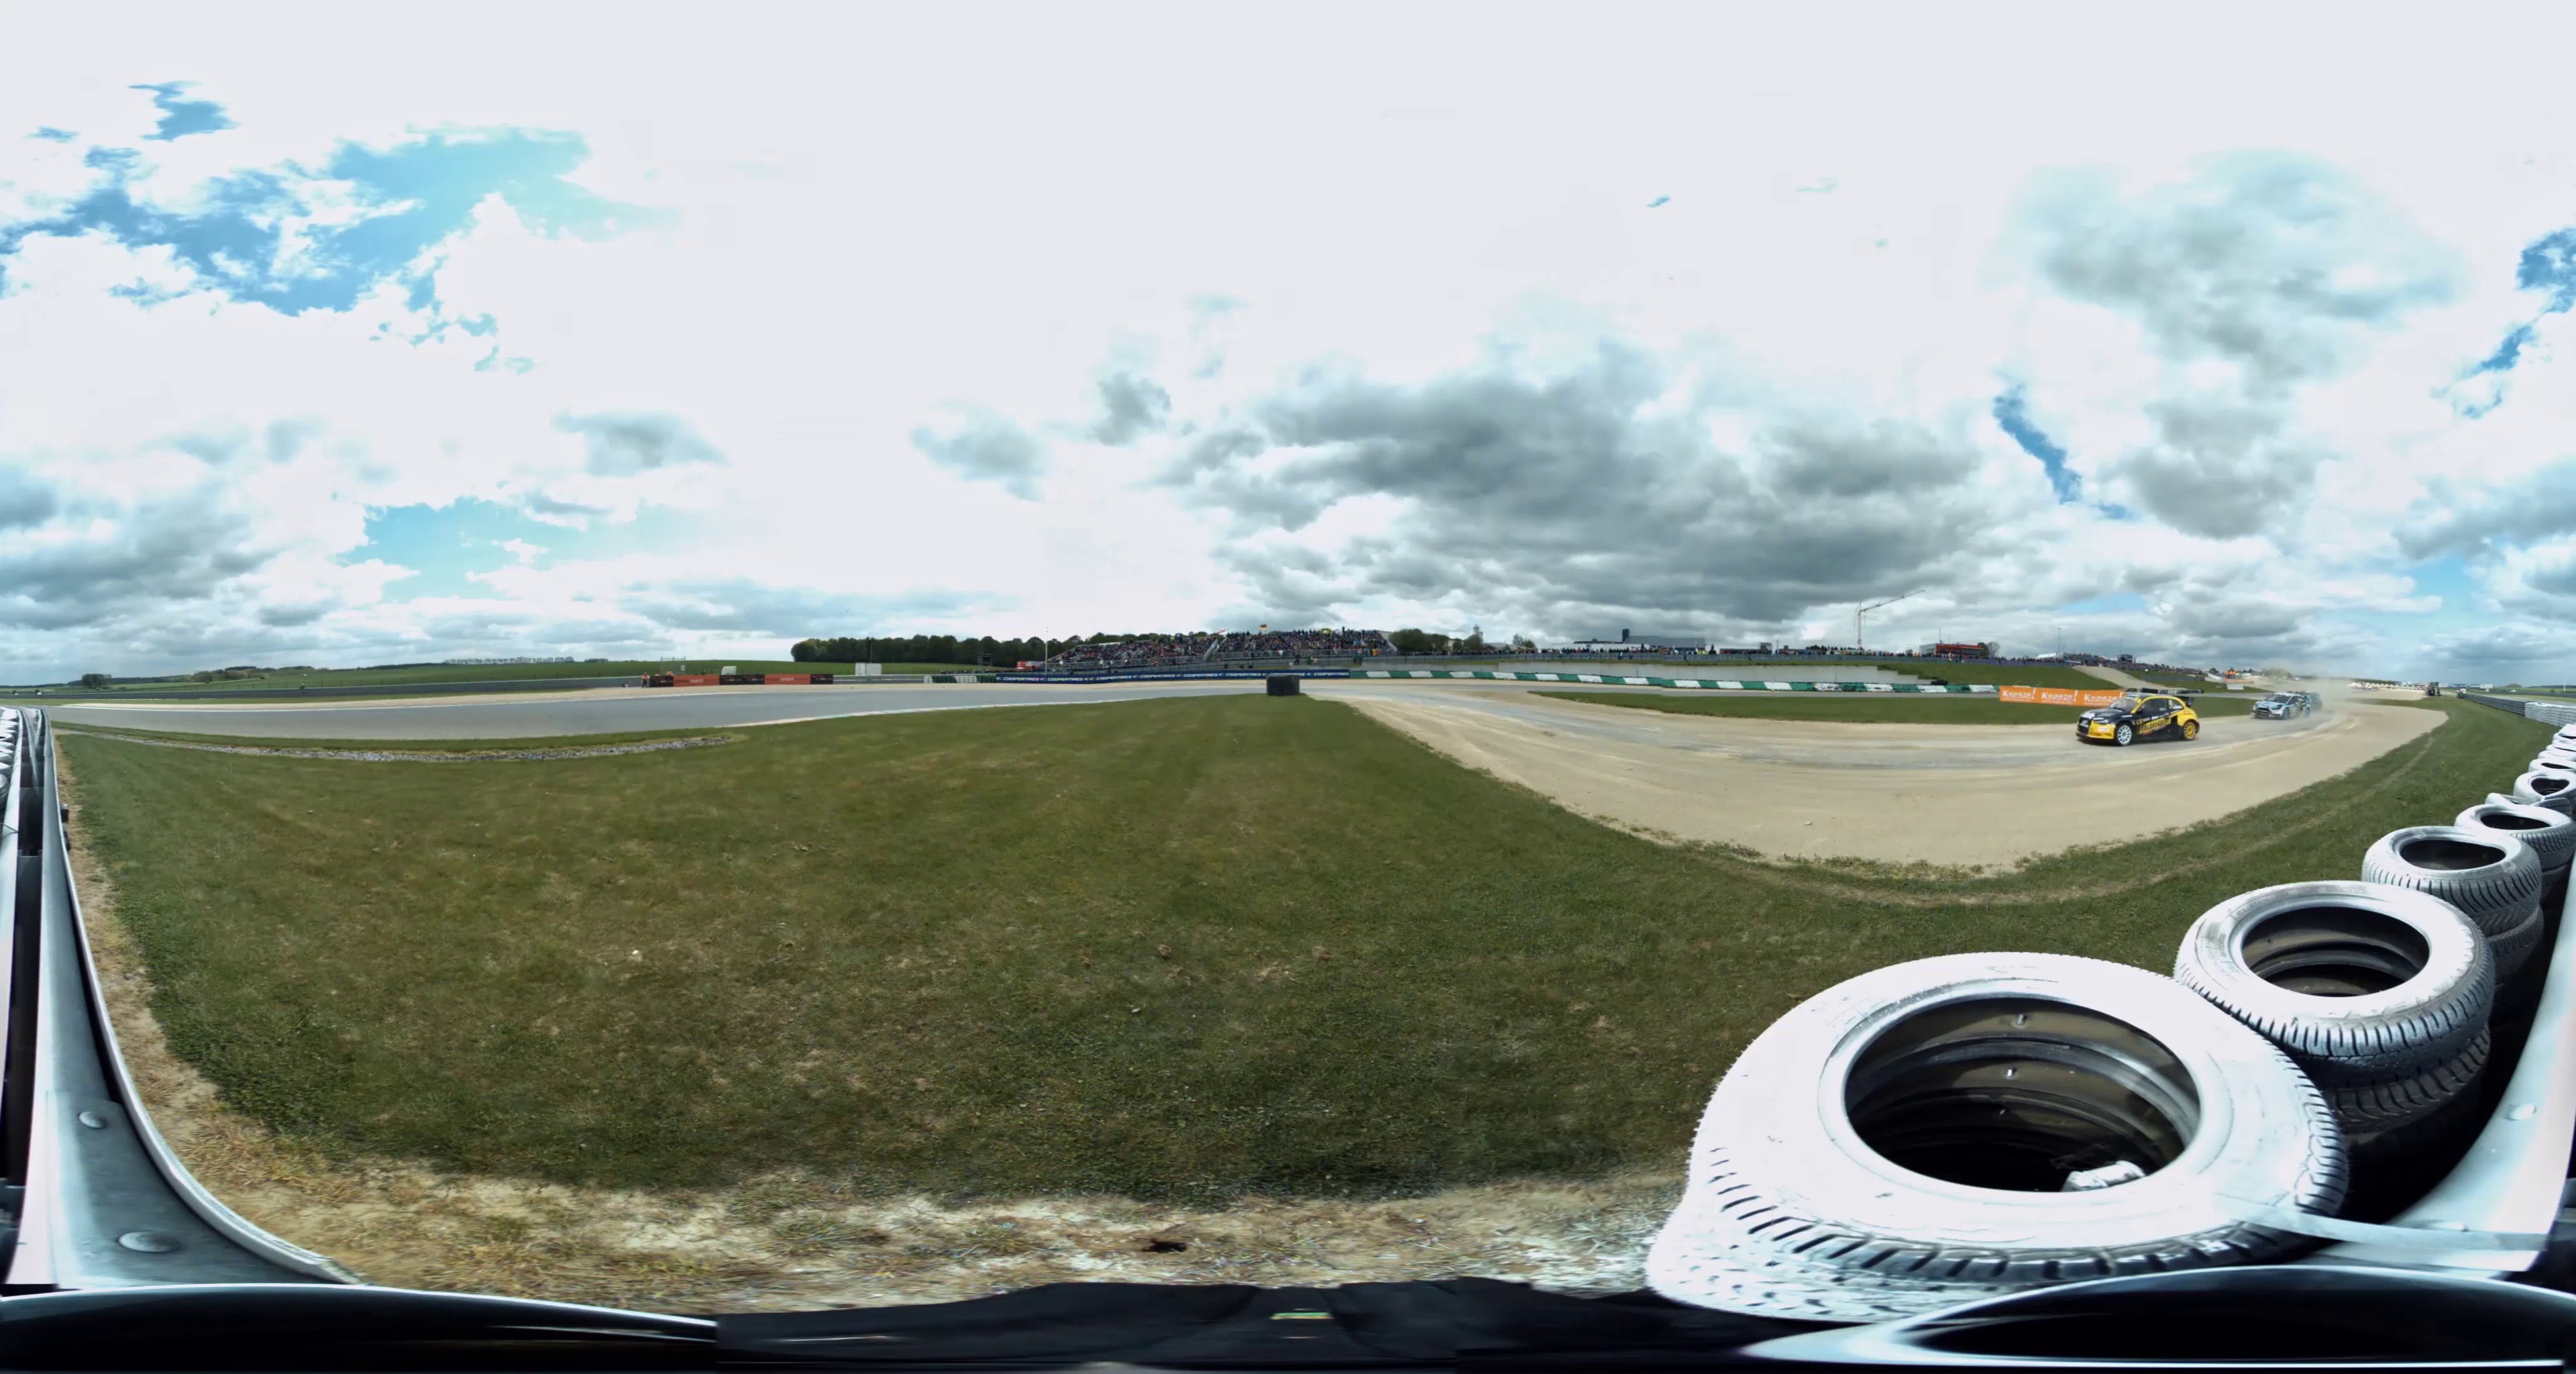
Referred object: Yellow car on the right side of the image

Referred object: the yellow rally car